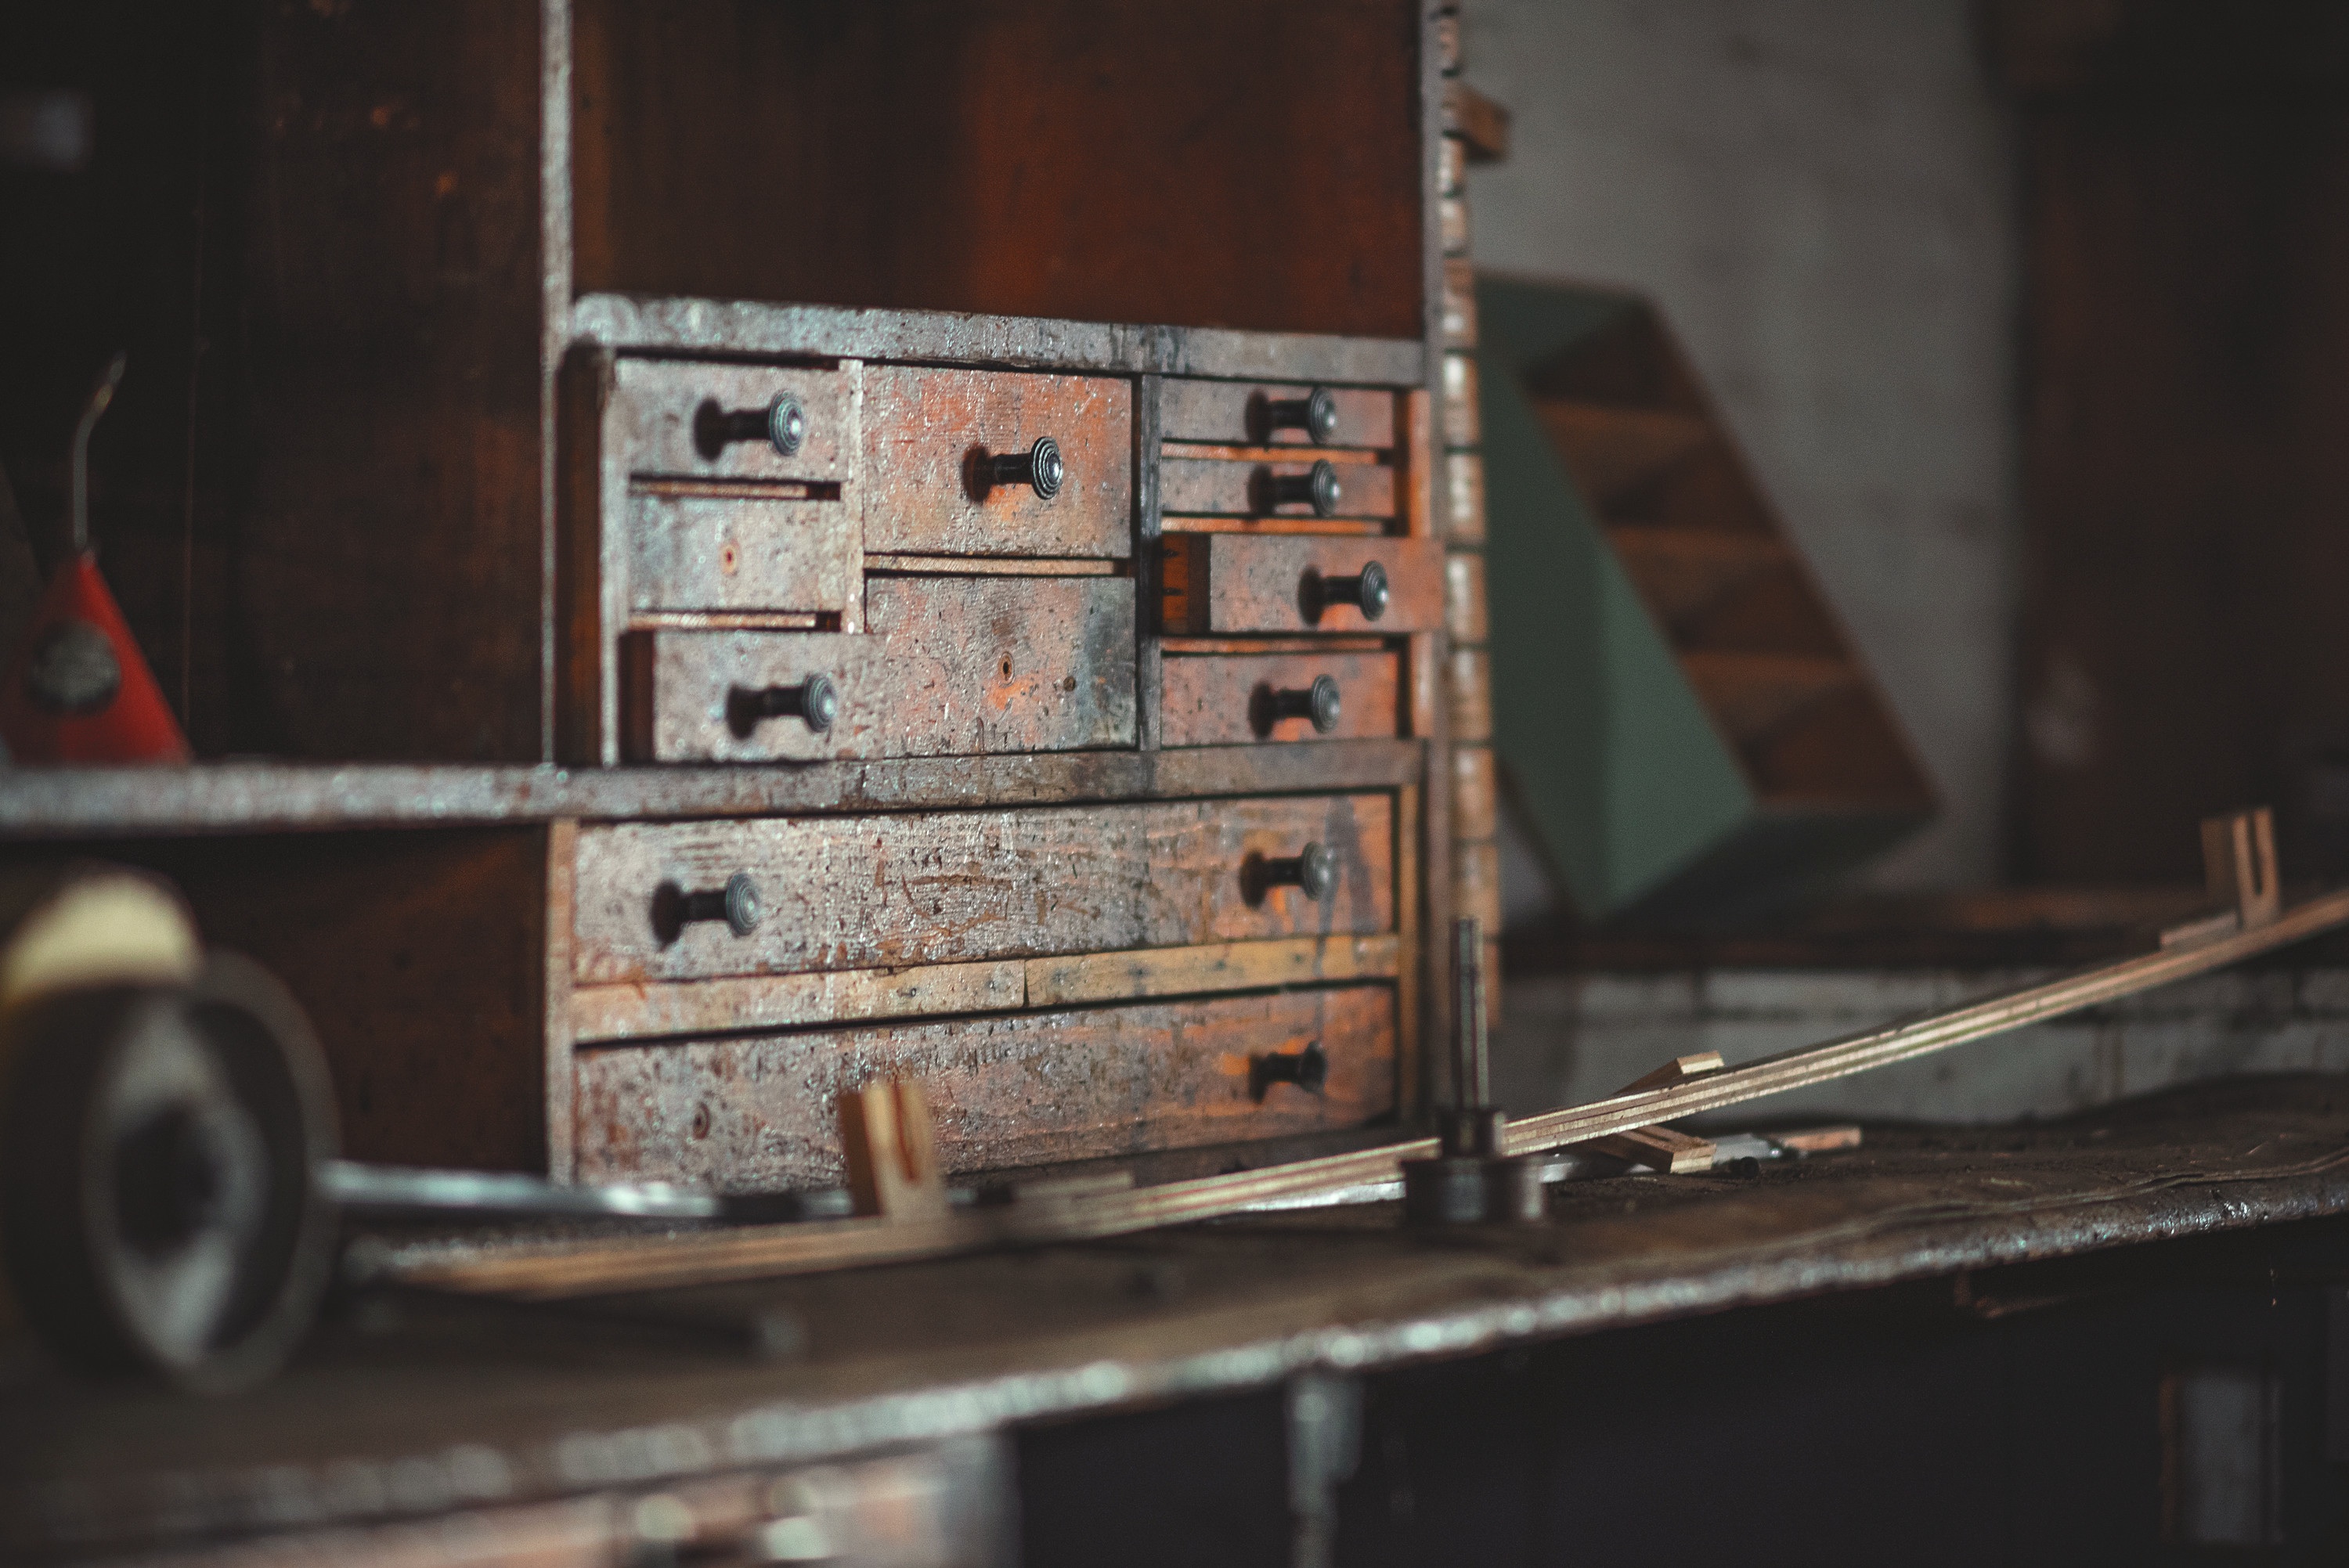
wood, bench, vintage, tool, vehicle, drawer, screenshot